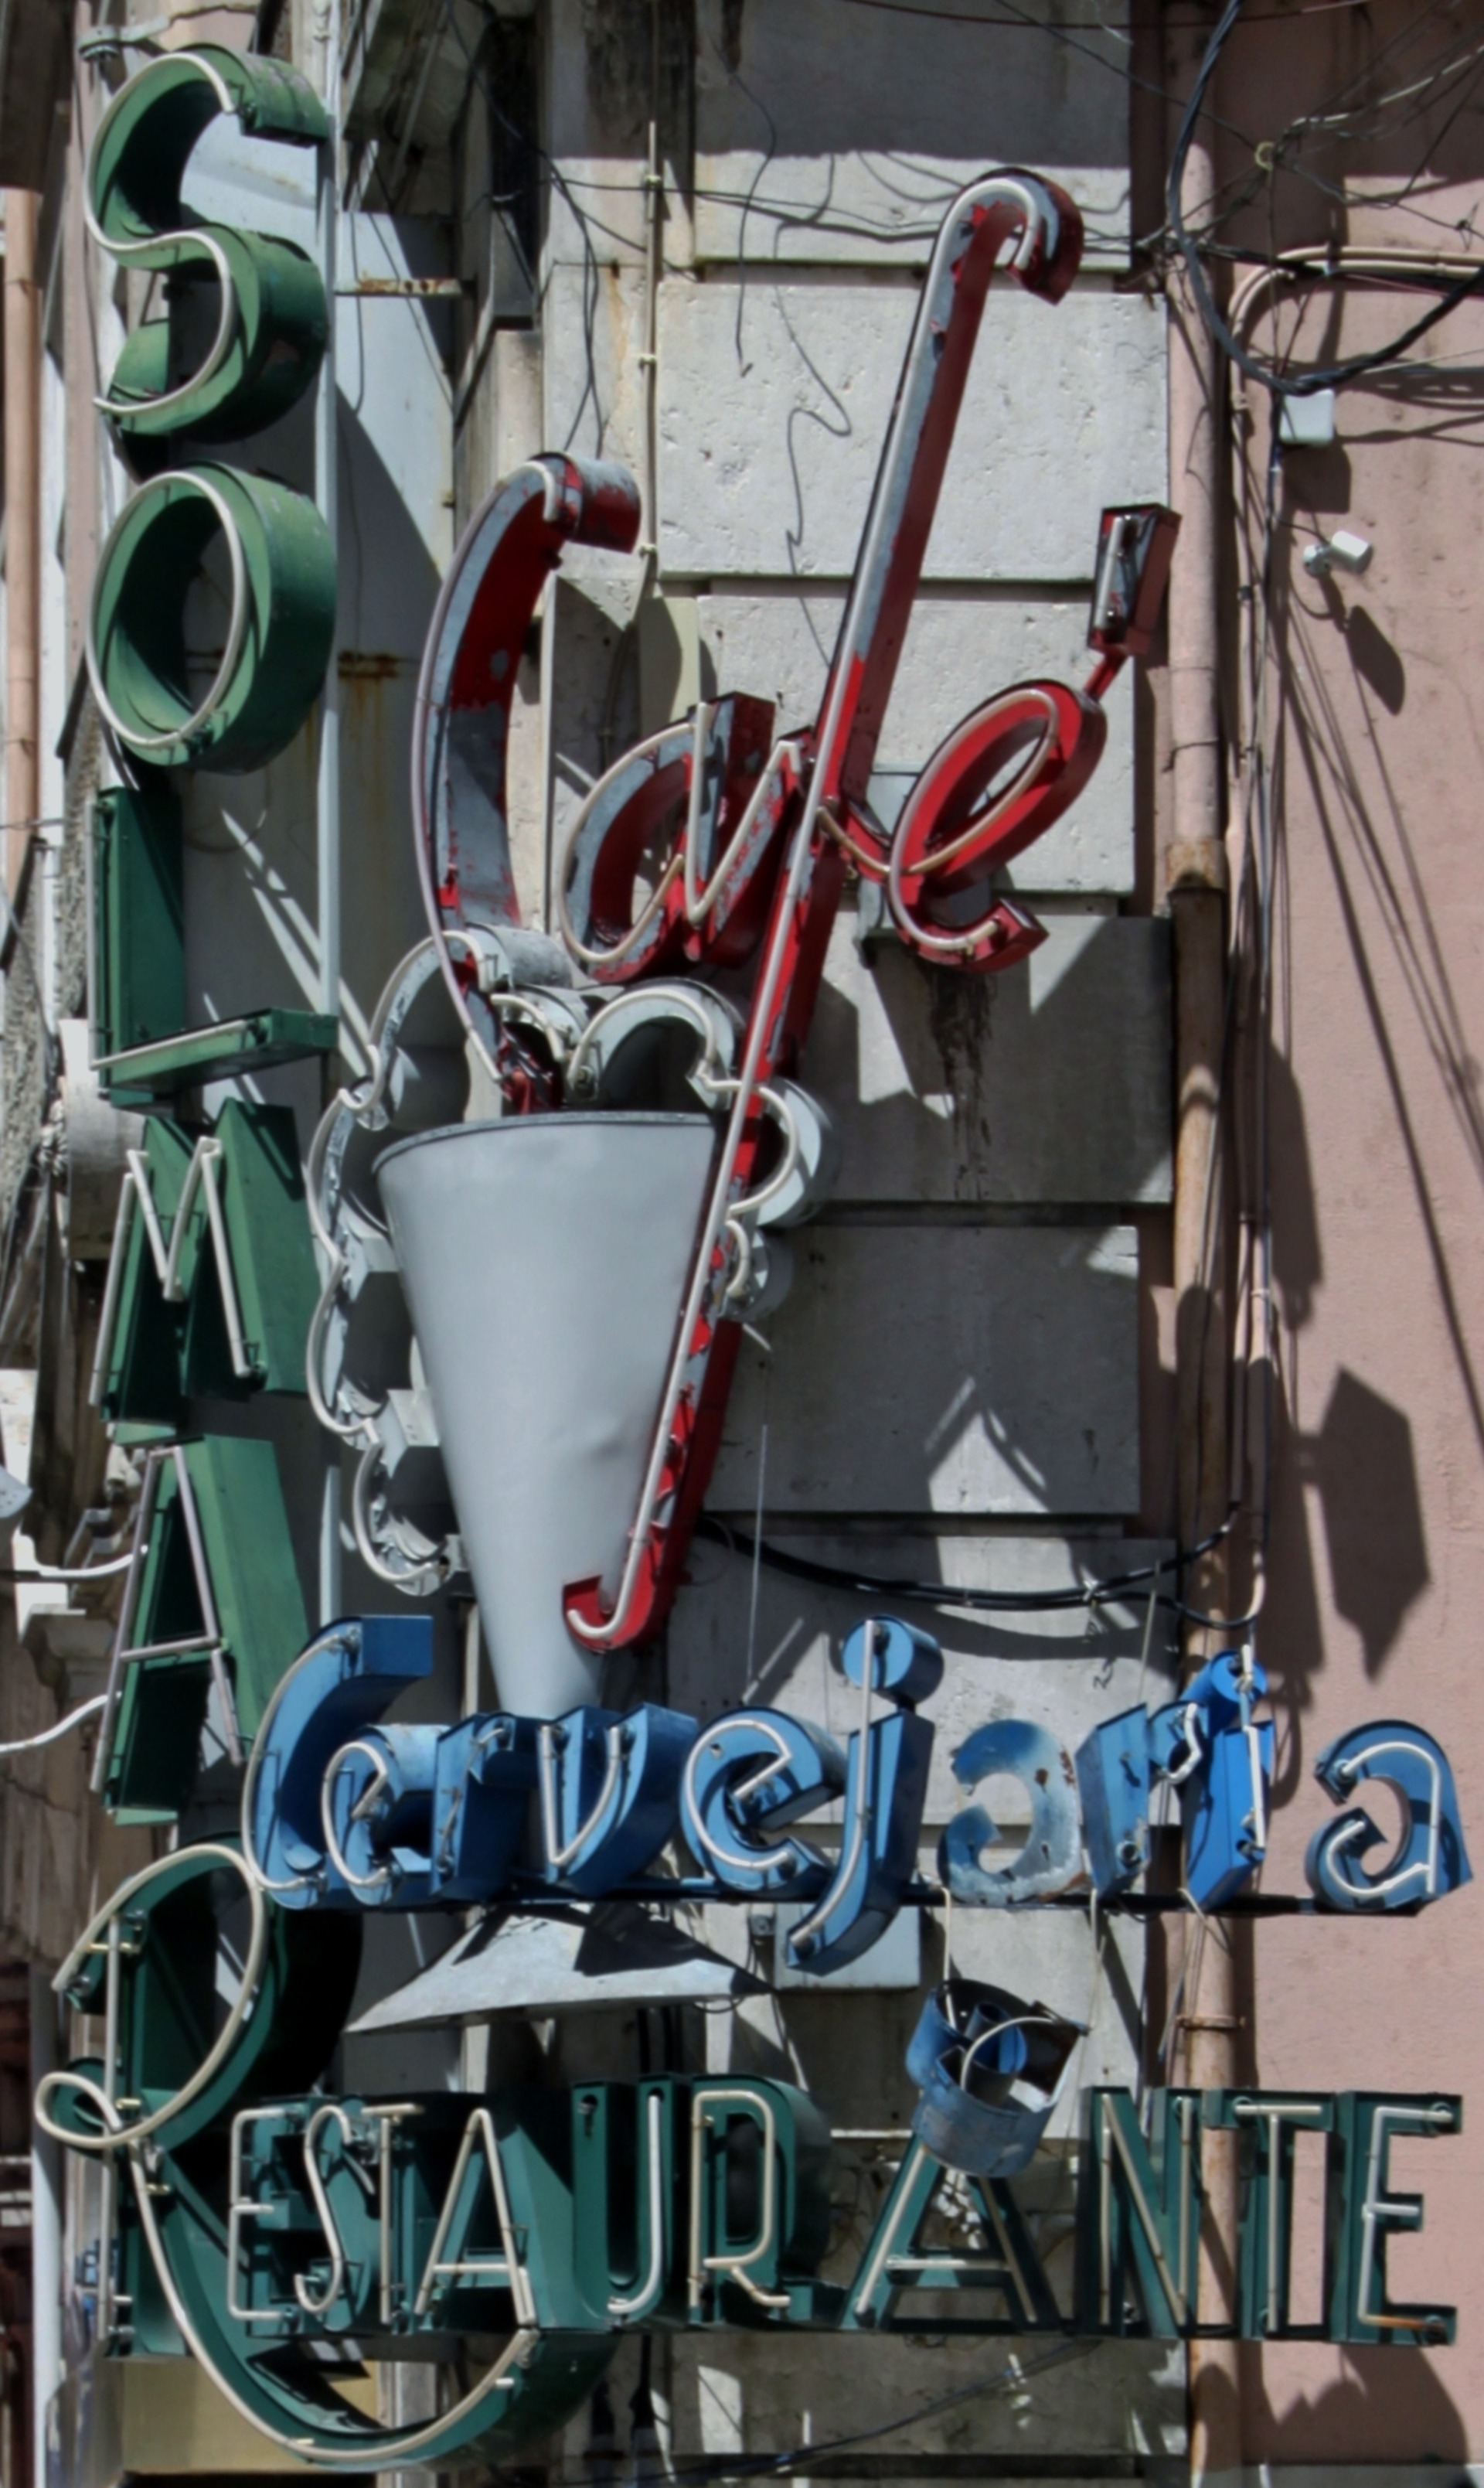
cafe, coffee, vintage, retro, restaurant, old, advertising, sign, vehicle, mast, machine, industry, neon, engine, rusty, aged, electrical wiring, automotive engine part